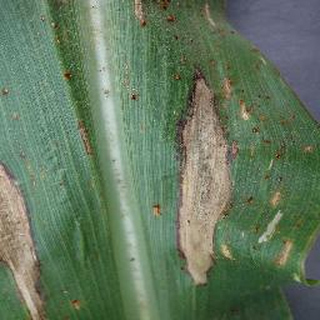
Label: corn_northern_leaf_blight